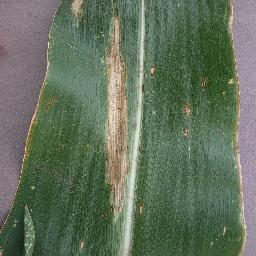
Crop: corn
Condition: (maize)_northern_blight